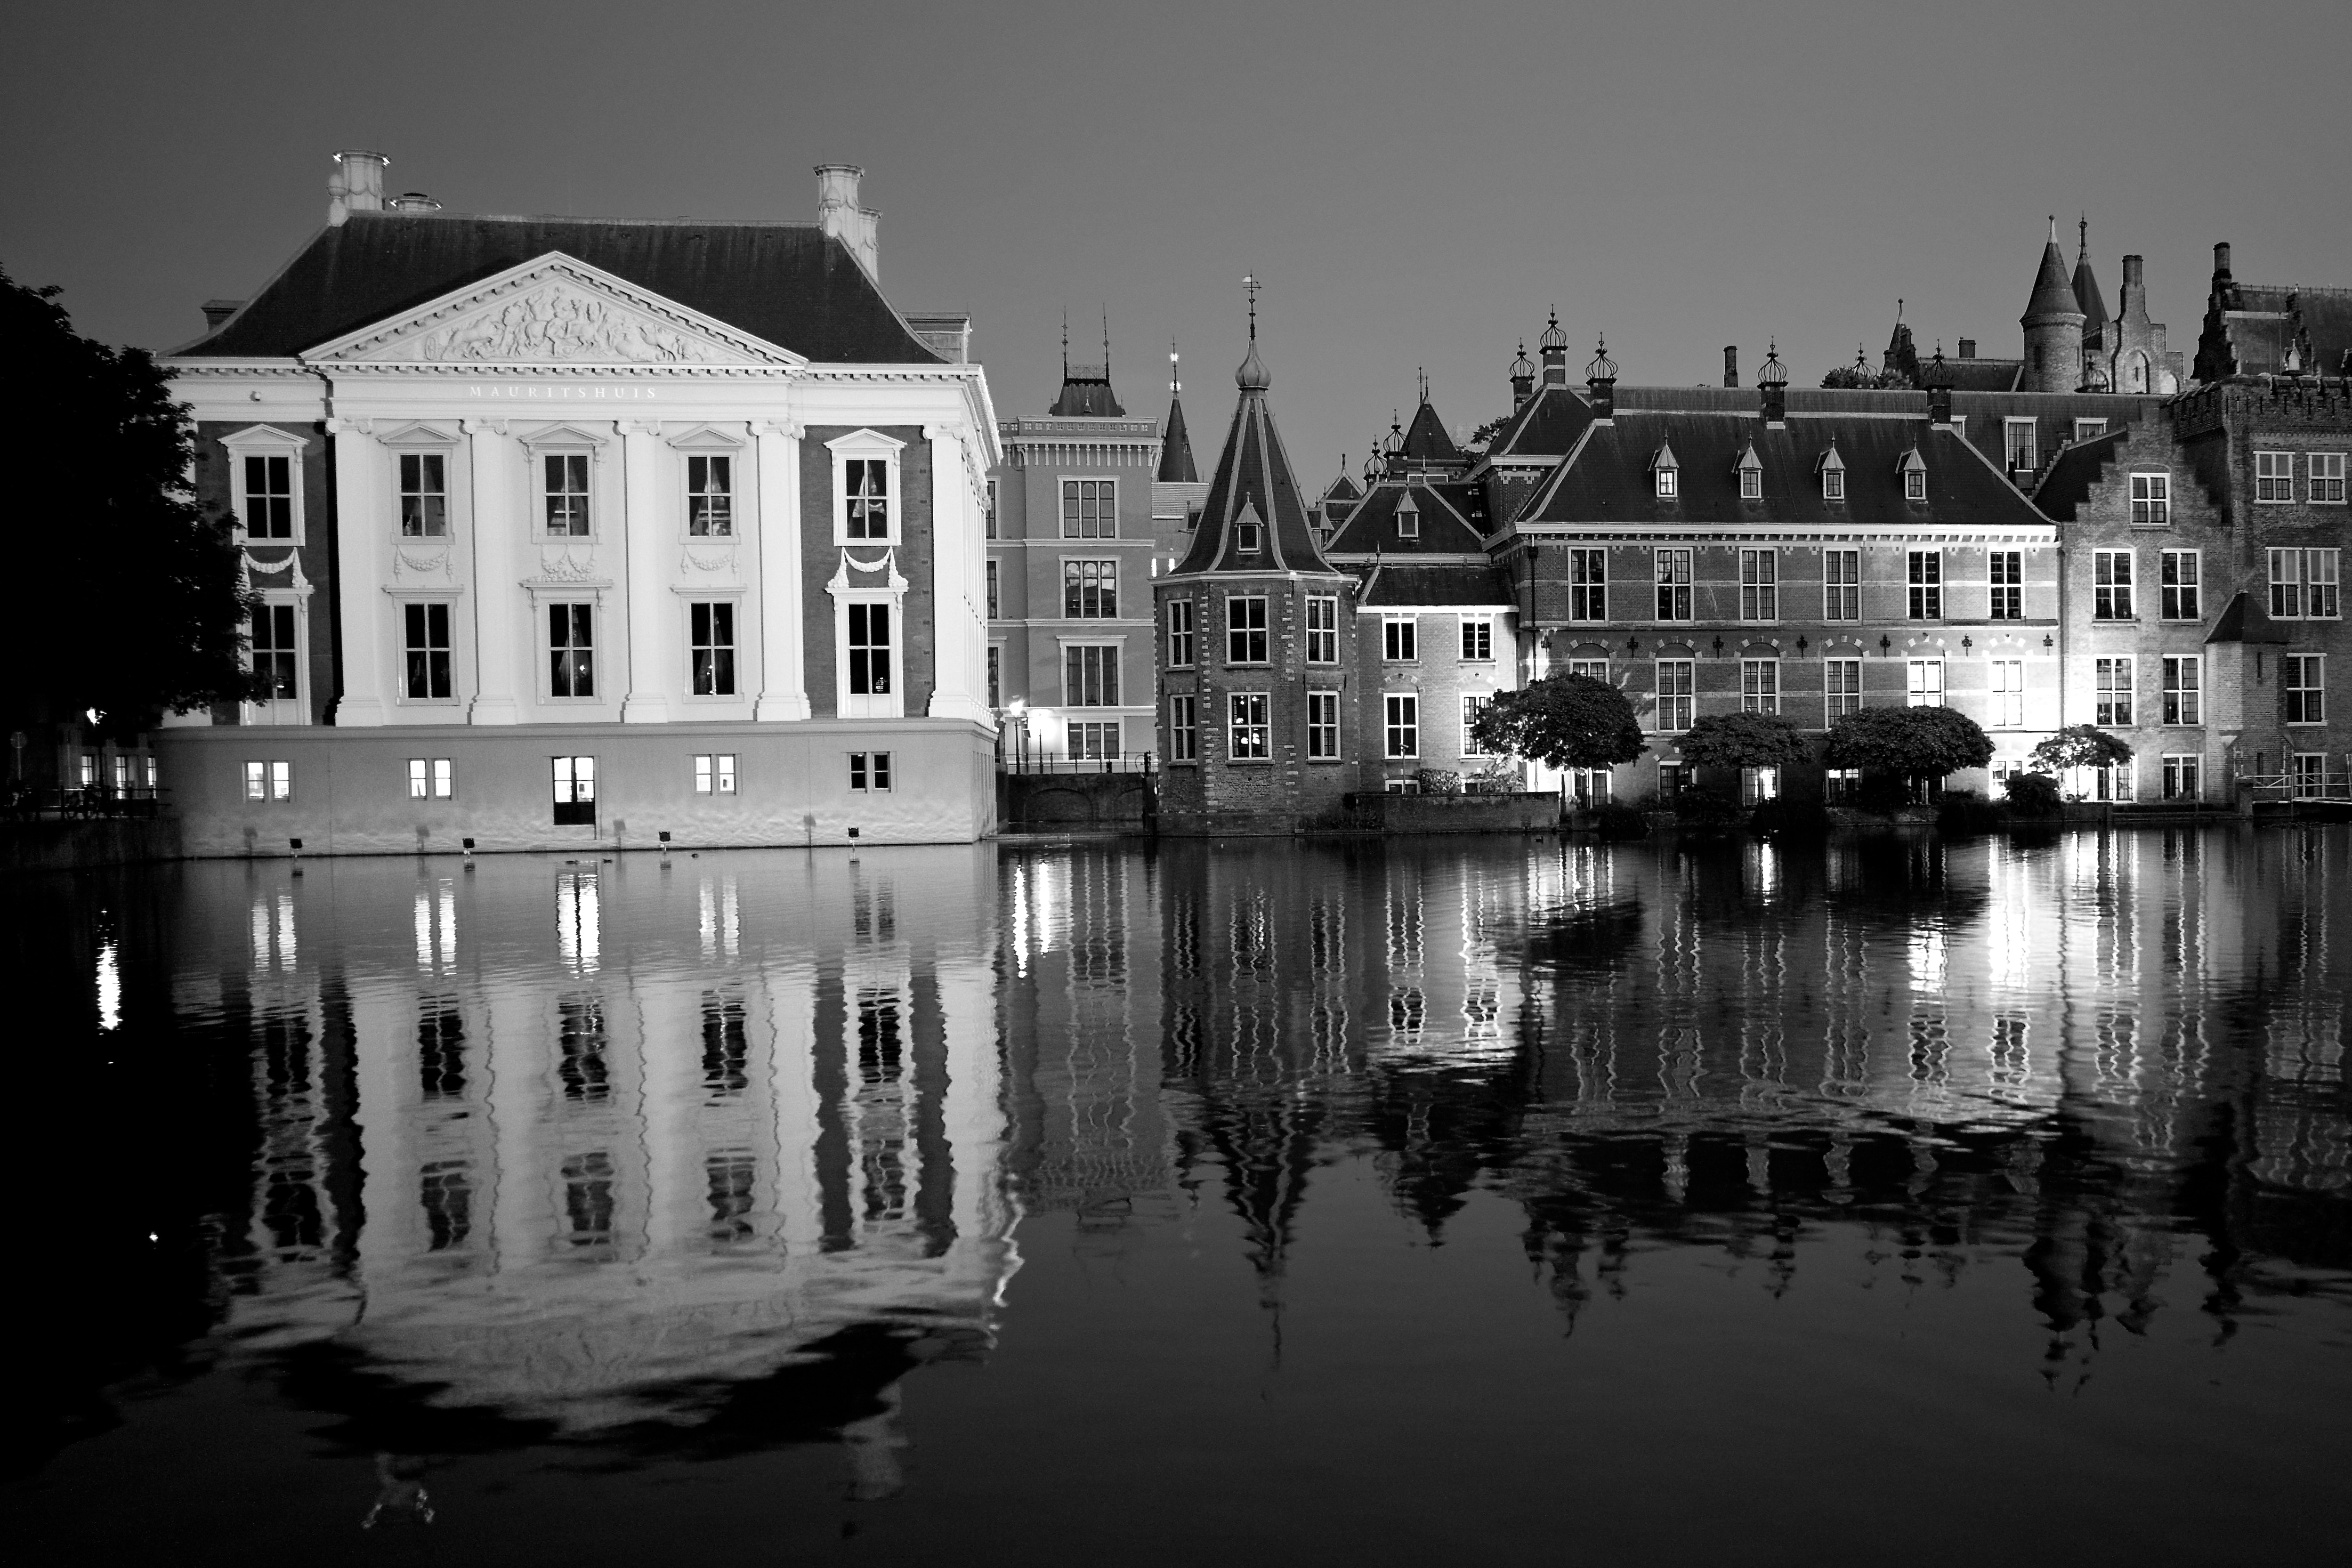
black and white, architecture, white, street, night, photography, house, city, monument, cityscape, travel, europe, evening, reflection, museum, darkness, black, monochrome, waterway, bw, blackwhite, holland, hague, haag, binnenhof, netherlands, m, tripod, wow, history, longexposure, 28, leica, 240, summicron, mauritshuis, hofvijver, cape, nights, monochrome photography